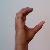
The image shows a hand gesture representing the letter 'C' in Indian Sign Language.